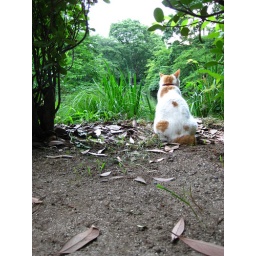
Mr. cat by the lake after his supper.